Blackburn Buccaneer

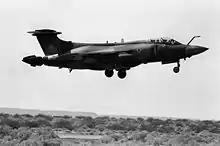
Buccaneer S.2B of No. 12 Squadron RAF at Naval Air Weapons Station China Lake, United States, in 1981

With the phased withdrawal of the Royal Navy's carrier fleet during the 1970s, the Fleet Air Arm's Buccaneers were transferred to the RAF, which had taken over the maritime strike role. 62 of the 84 S.2 aircraft were eventually transferred, redesignated "S.2A"; some of these were later upgraded to S.2B standard. Ex-FAA aircraft equipped 16 Squadron, joining 15 Squadron at RAF Laarbruch, and 208 Squadron at Honington; the last ex-FAA aircraft went to 216 Squadron shortly before its disbandment.